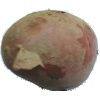
Label: Potato Red 1